List of Parks and Recreation characters

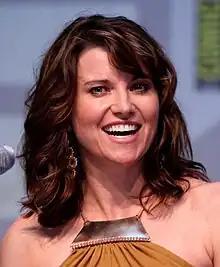
Lucy Lawless portrayed Diane Lewis.

Tammy Swanson (Megan Mullally) is the second ex-wife of Ron Swanson. Tammy II is an exuberant, manipulative woman who uses sex as a weapon, and constantly tries to make Ron miserable. However, Ron retains an intense sexual attraction to her, which she exploits for her sadistic pleasure. She attended Tammy I's Sunday school classes when she was younger, implying she grew up in the same town as Ron. She has a sister named Beth, with whom she has a hostile relationship, a fact which prompts Ron to have a brief liaison with Beth in Season 1.